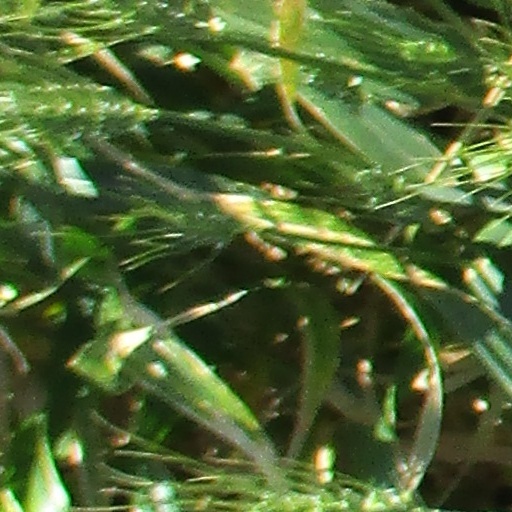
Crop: wheat